Edinburg Mill

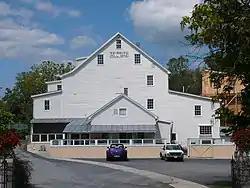

Edinburg Mill is a grist mill in Edinburg, Virginia. The three-story wood-framed building stands on Stony Creek, set on a limestone basement. A working mill until 1978, the original structure was built in 1848 by the Grandstaff family. It replaced an 1813 complex developed by Grandstaff that included a sawmill, grist mill and a carding operation. The present mill was almost burned during the American Civil War, when forces under Union general Philip Sheridan set fire to the mill as part of their scorched-earth campaign. Local women convinced the soldiers to salvage the mill's flour, and the fire was extinguished, saving the mill.